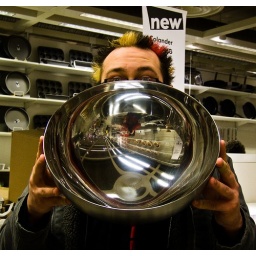
Tenuous link: sun hidden by clouds --&amp;gt; my son hidden by a bowl